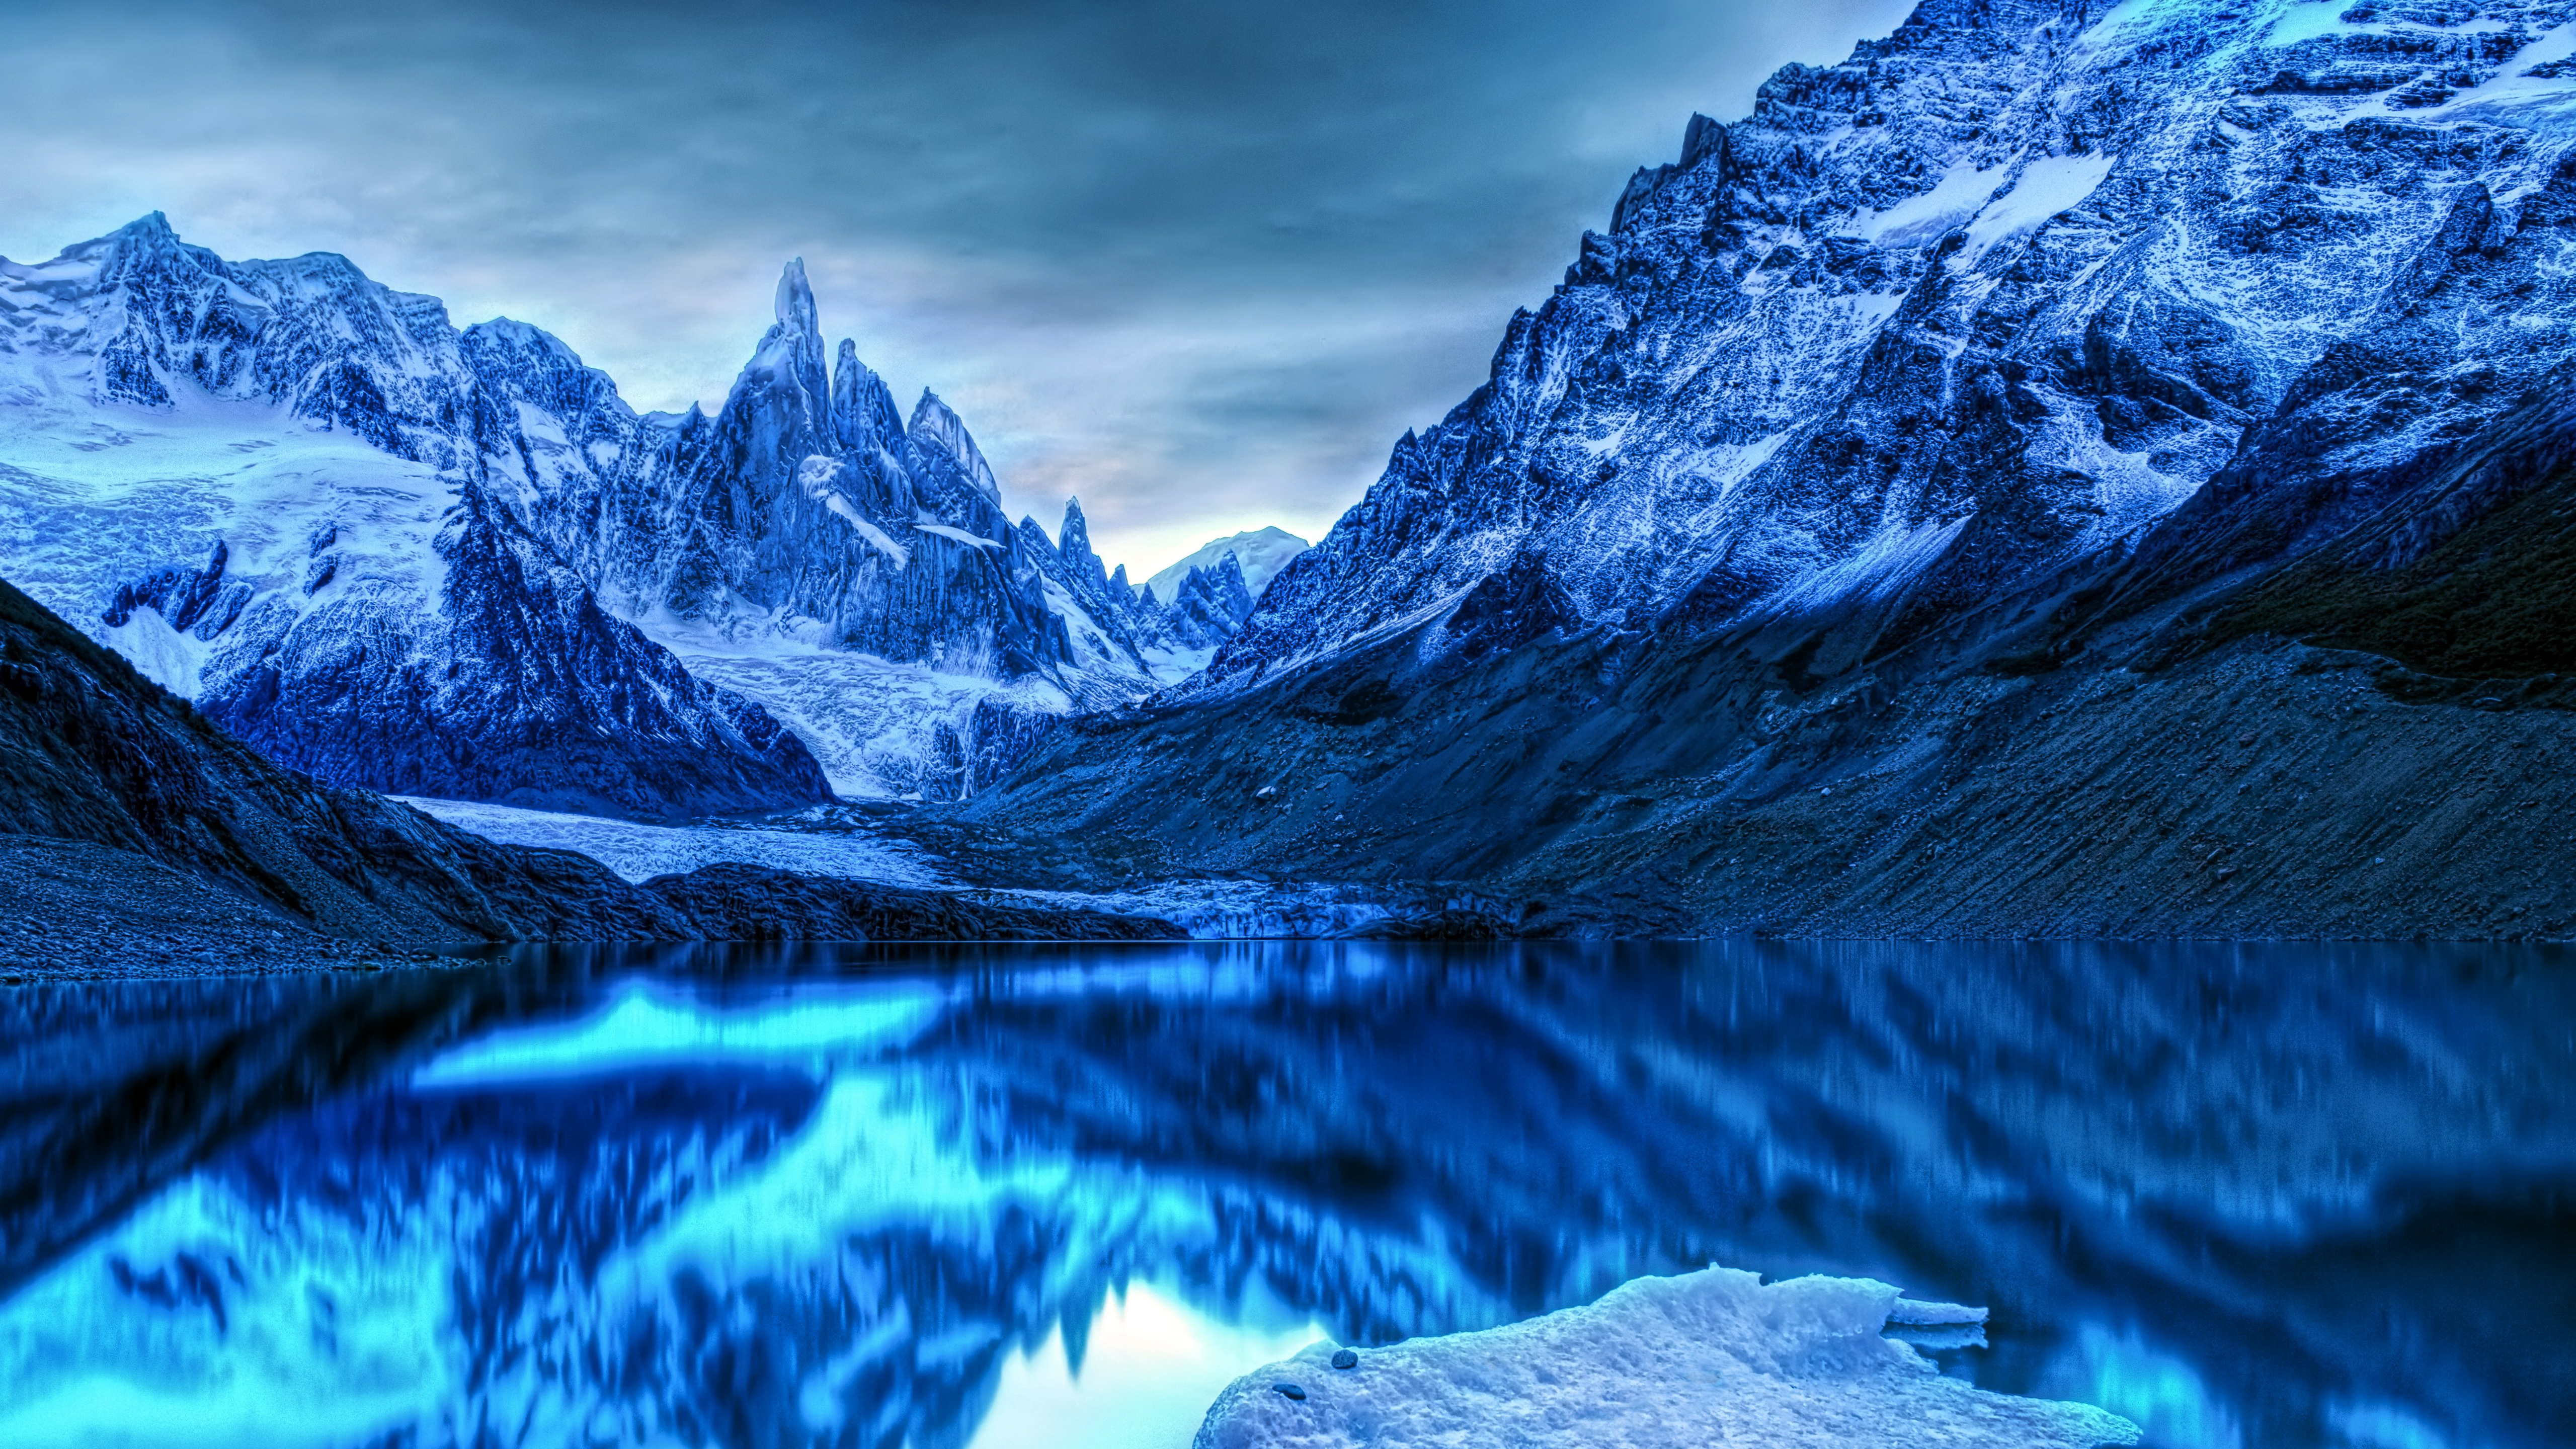
winter, mountains, antarctica, river, water, cloud, sky, atmosphere, mountain, blue, snow, nature, azure, natural landscape, lake, watercourse, ice cap, bank, freezing, mountainous landforms, geological phenomenon, glacial landform, mountain range, landscape, electric blue, valley, hill, tarn, massif, symmetry, reflection, glacier, horizon, reservoir, lake district, glacial lake, ridge, darkness, ocean, sound, arctic, rock, summit, mountain river, loch, moraine, night, tree, inlet, arctic ocean, wave, ar te, nunatak, cirque, evening